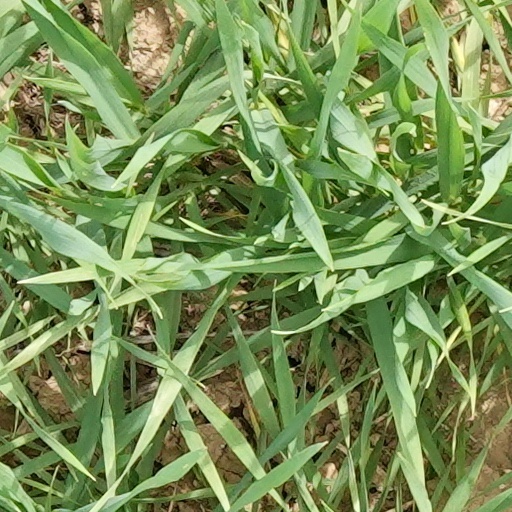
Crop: wheat